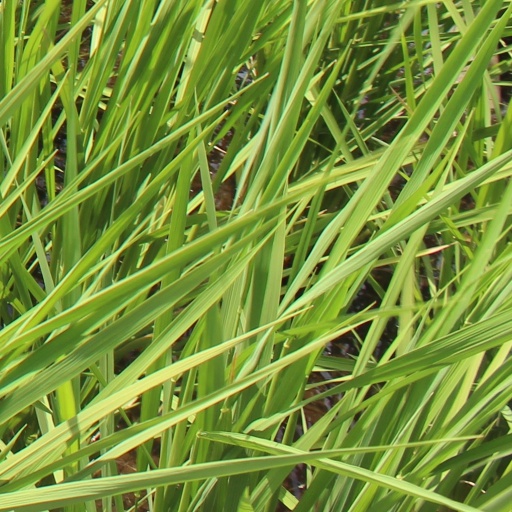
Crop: rice